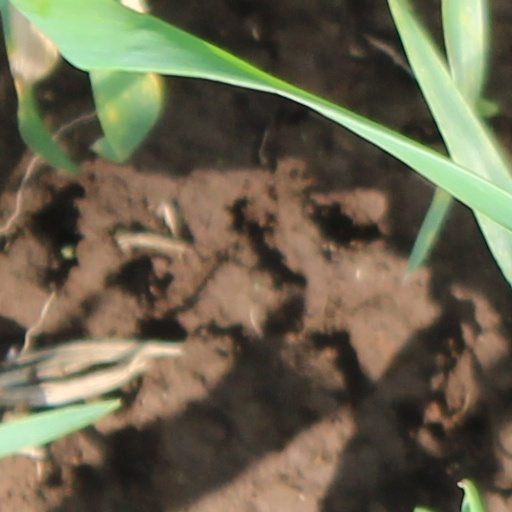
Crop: wheat